Tania Maria

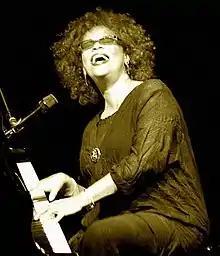
Tania Maria in 2013

Tania Maria (born May 9, 1948) is a Brazilian artist, singer, composer, bandleader and piano player, singing mostly in Portuguese or English. Her Brazilian-style music is mostly vocal, sometimes pop, often jazzy, and includes samba, bossa, Afro-Latin, pop and jazz fusion.